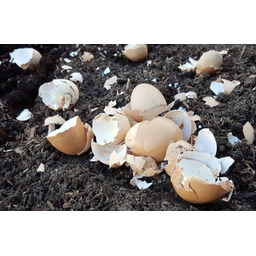
Label: eggshells